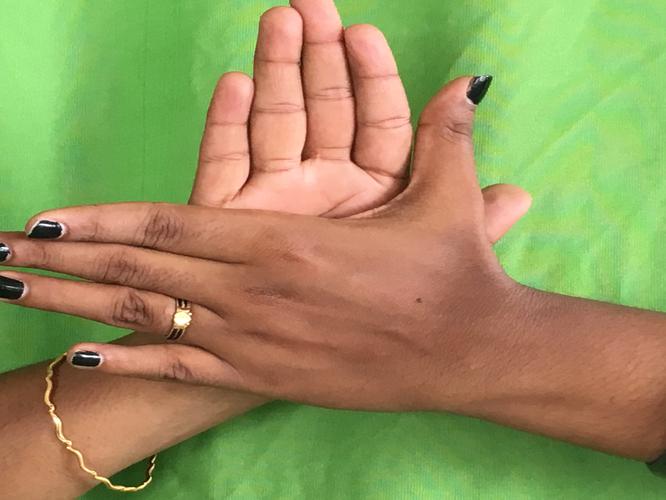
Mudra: Chakra
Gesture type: double_hand